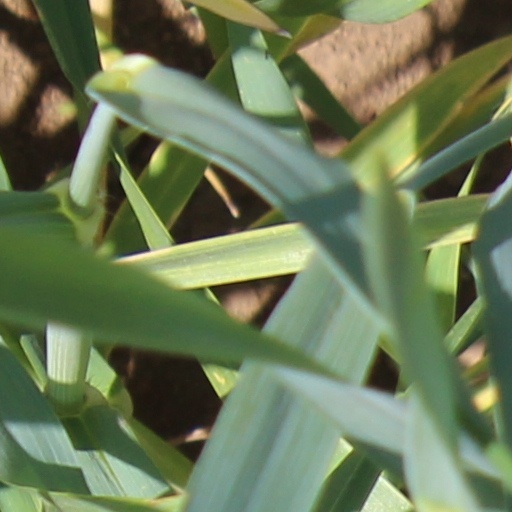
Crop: wheat